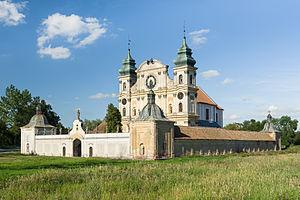
Krosno est un village polonais de la voïvodie de Varmie-Mazurie, dans le powiat de Lidzbark.